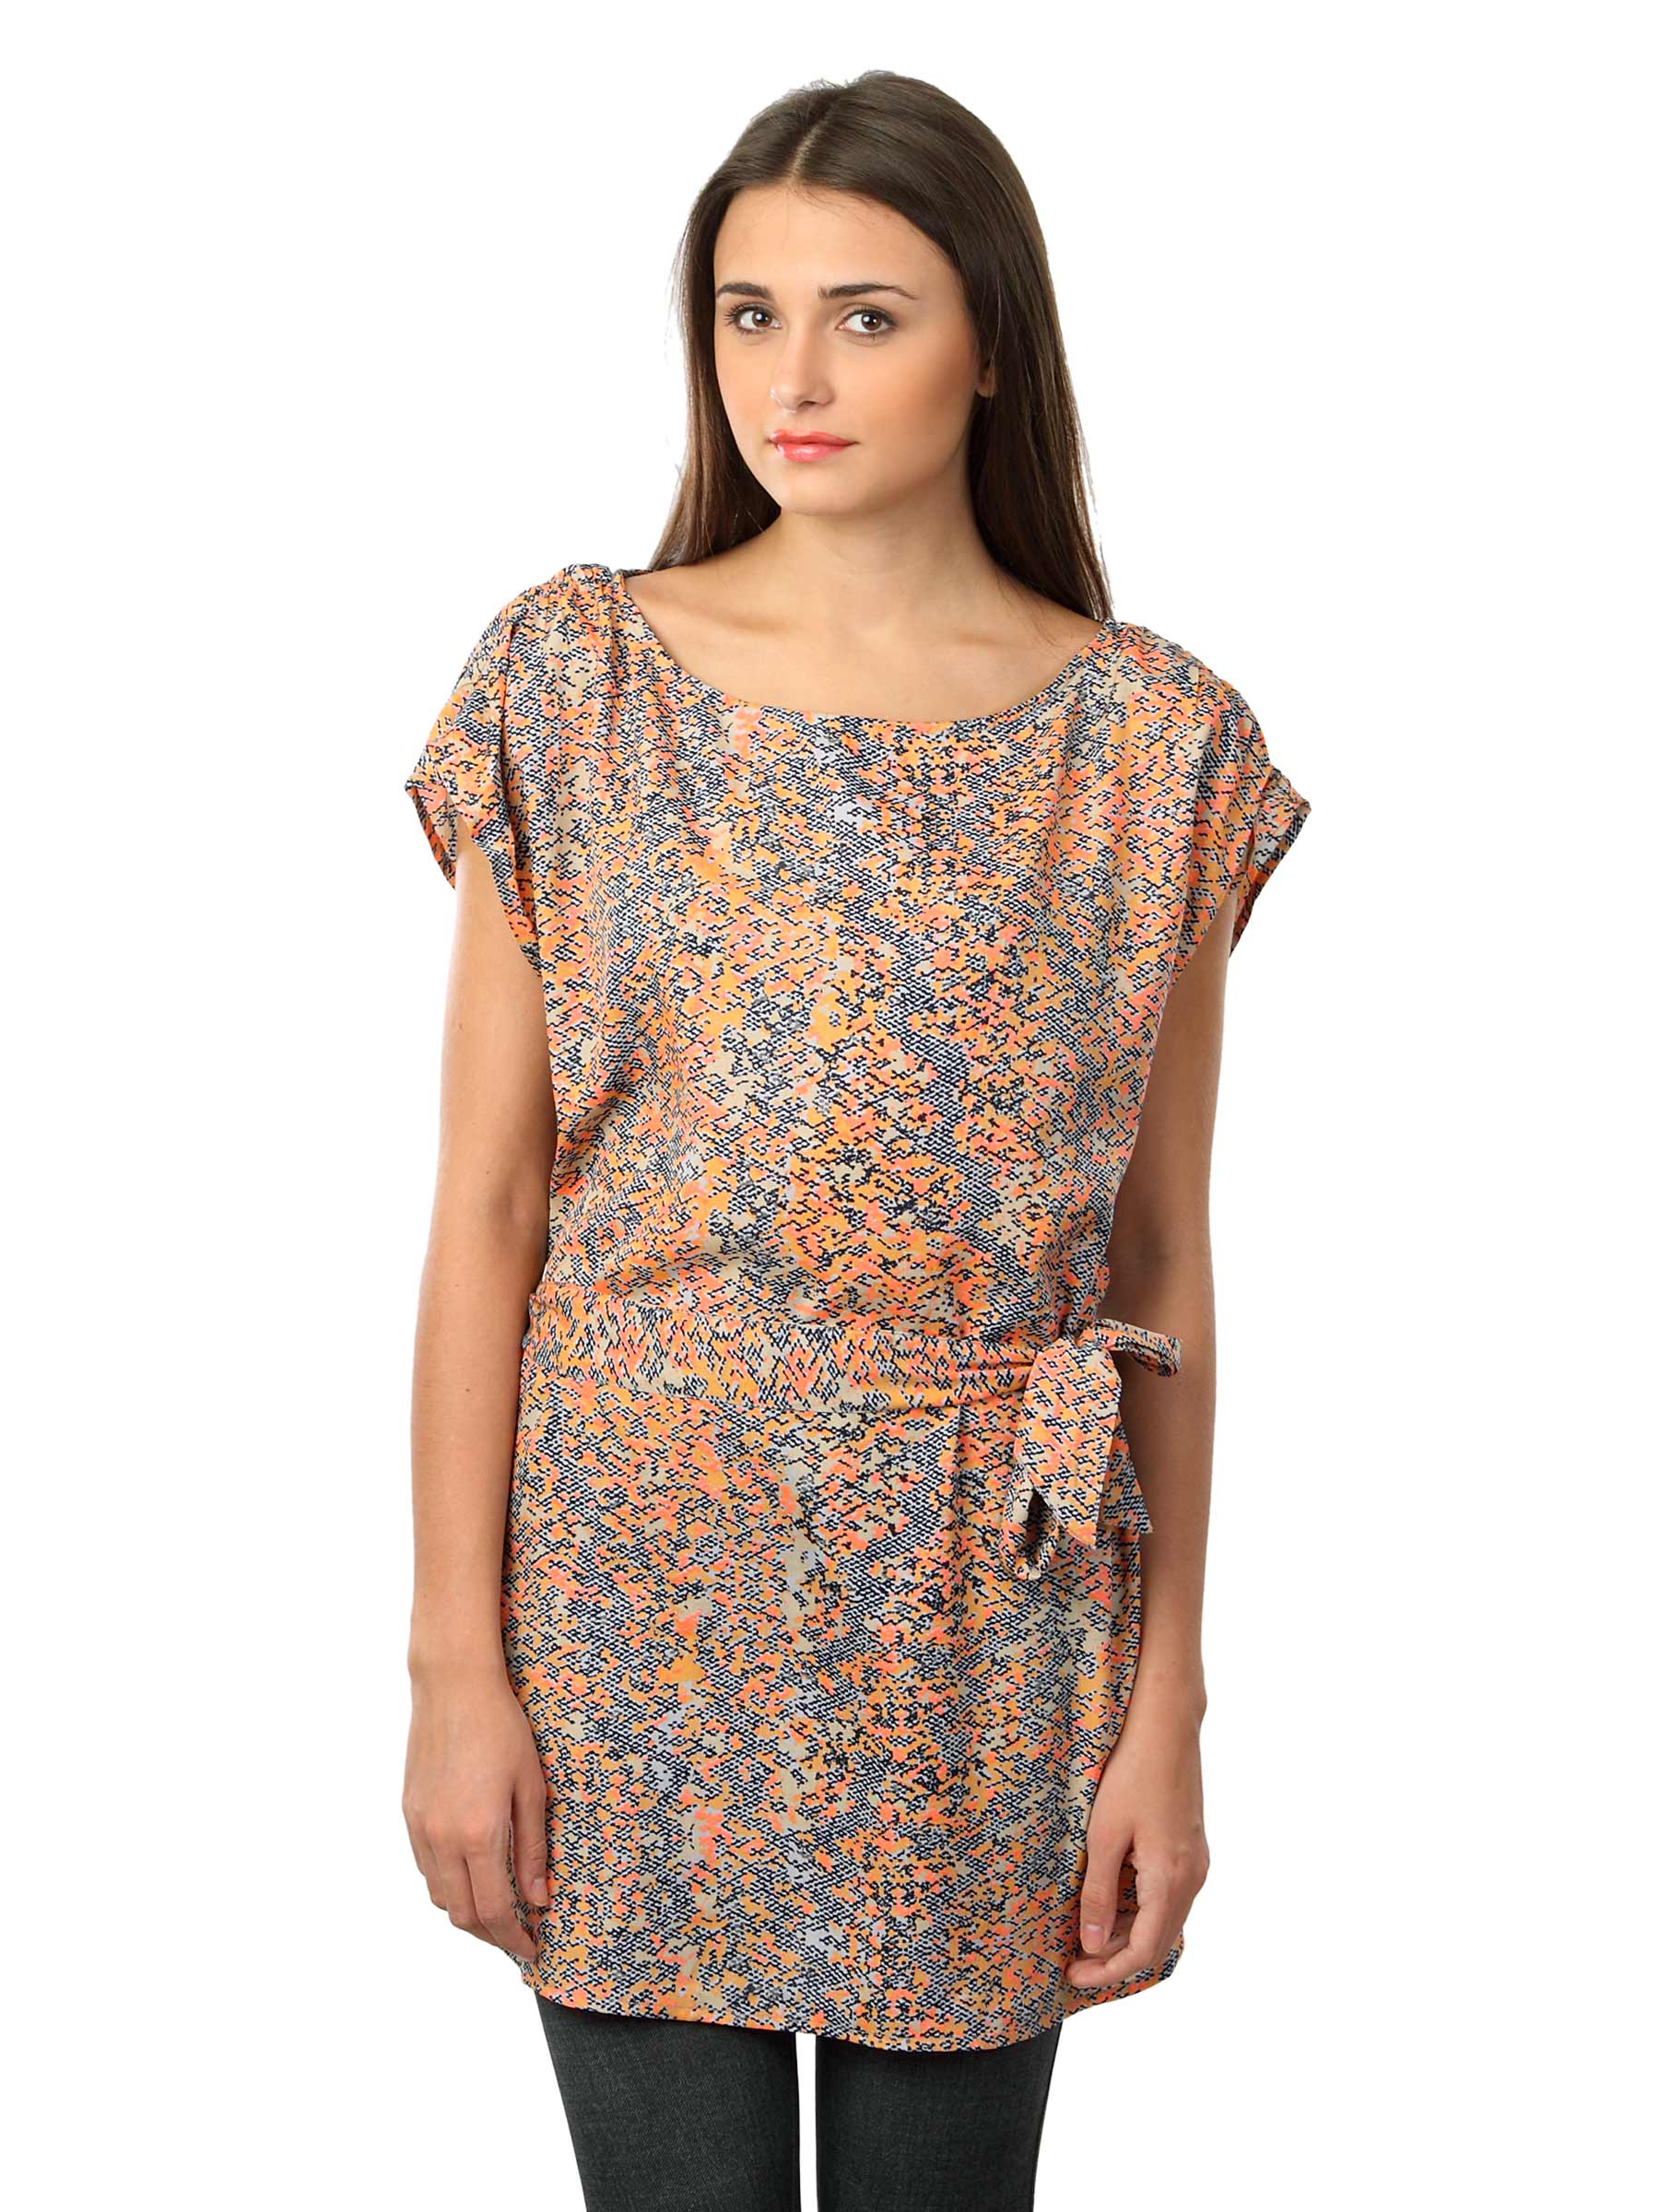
Vero Moda Women Multi Coloured Top
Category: Apparel / Topwear / Tops
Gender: Women
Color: Grey
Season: Summer 2012
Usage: Casual